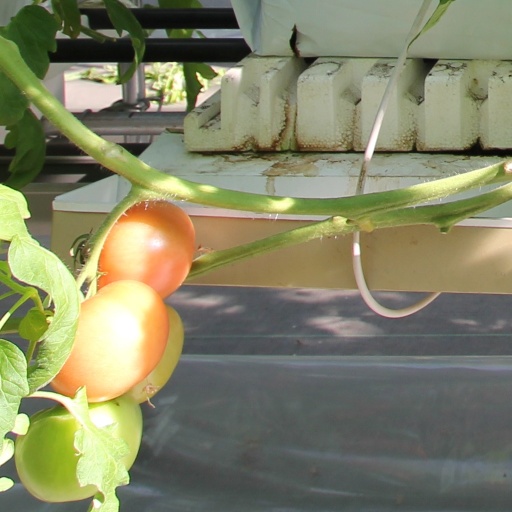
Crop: tomato